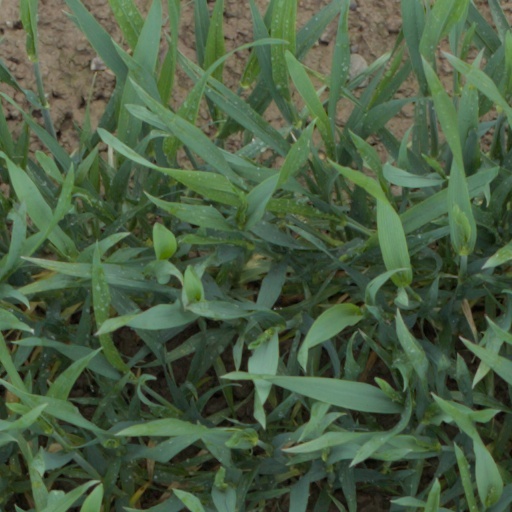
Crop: wheat